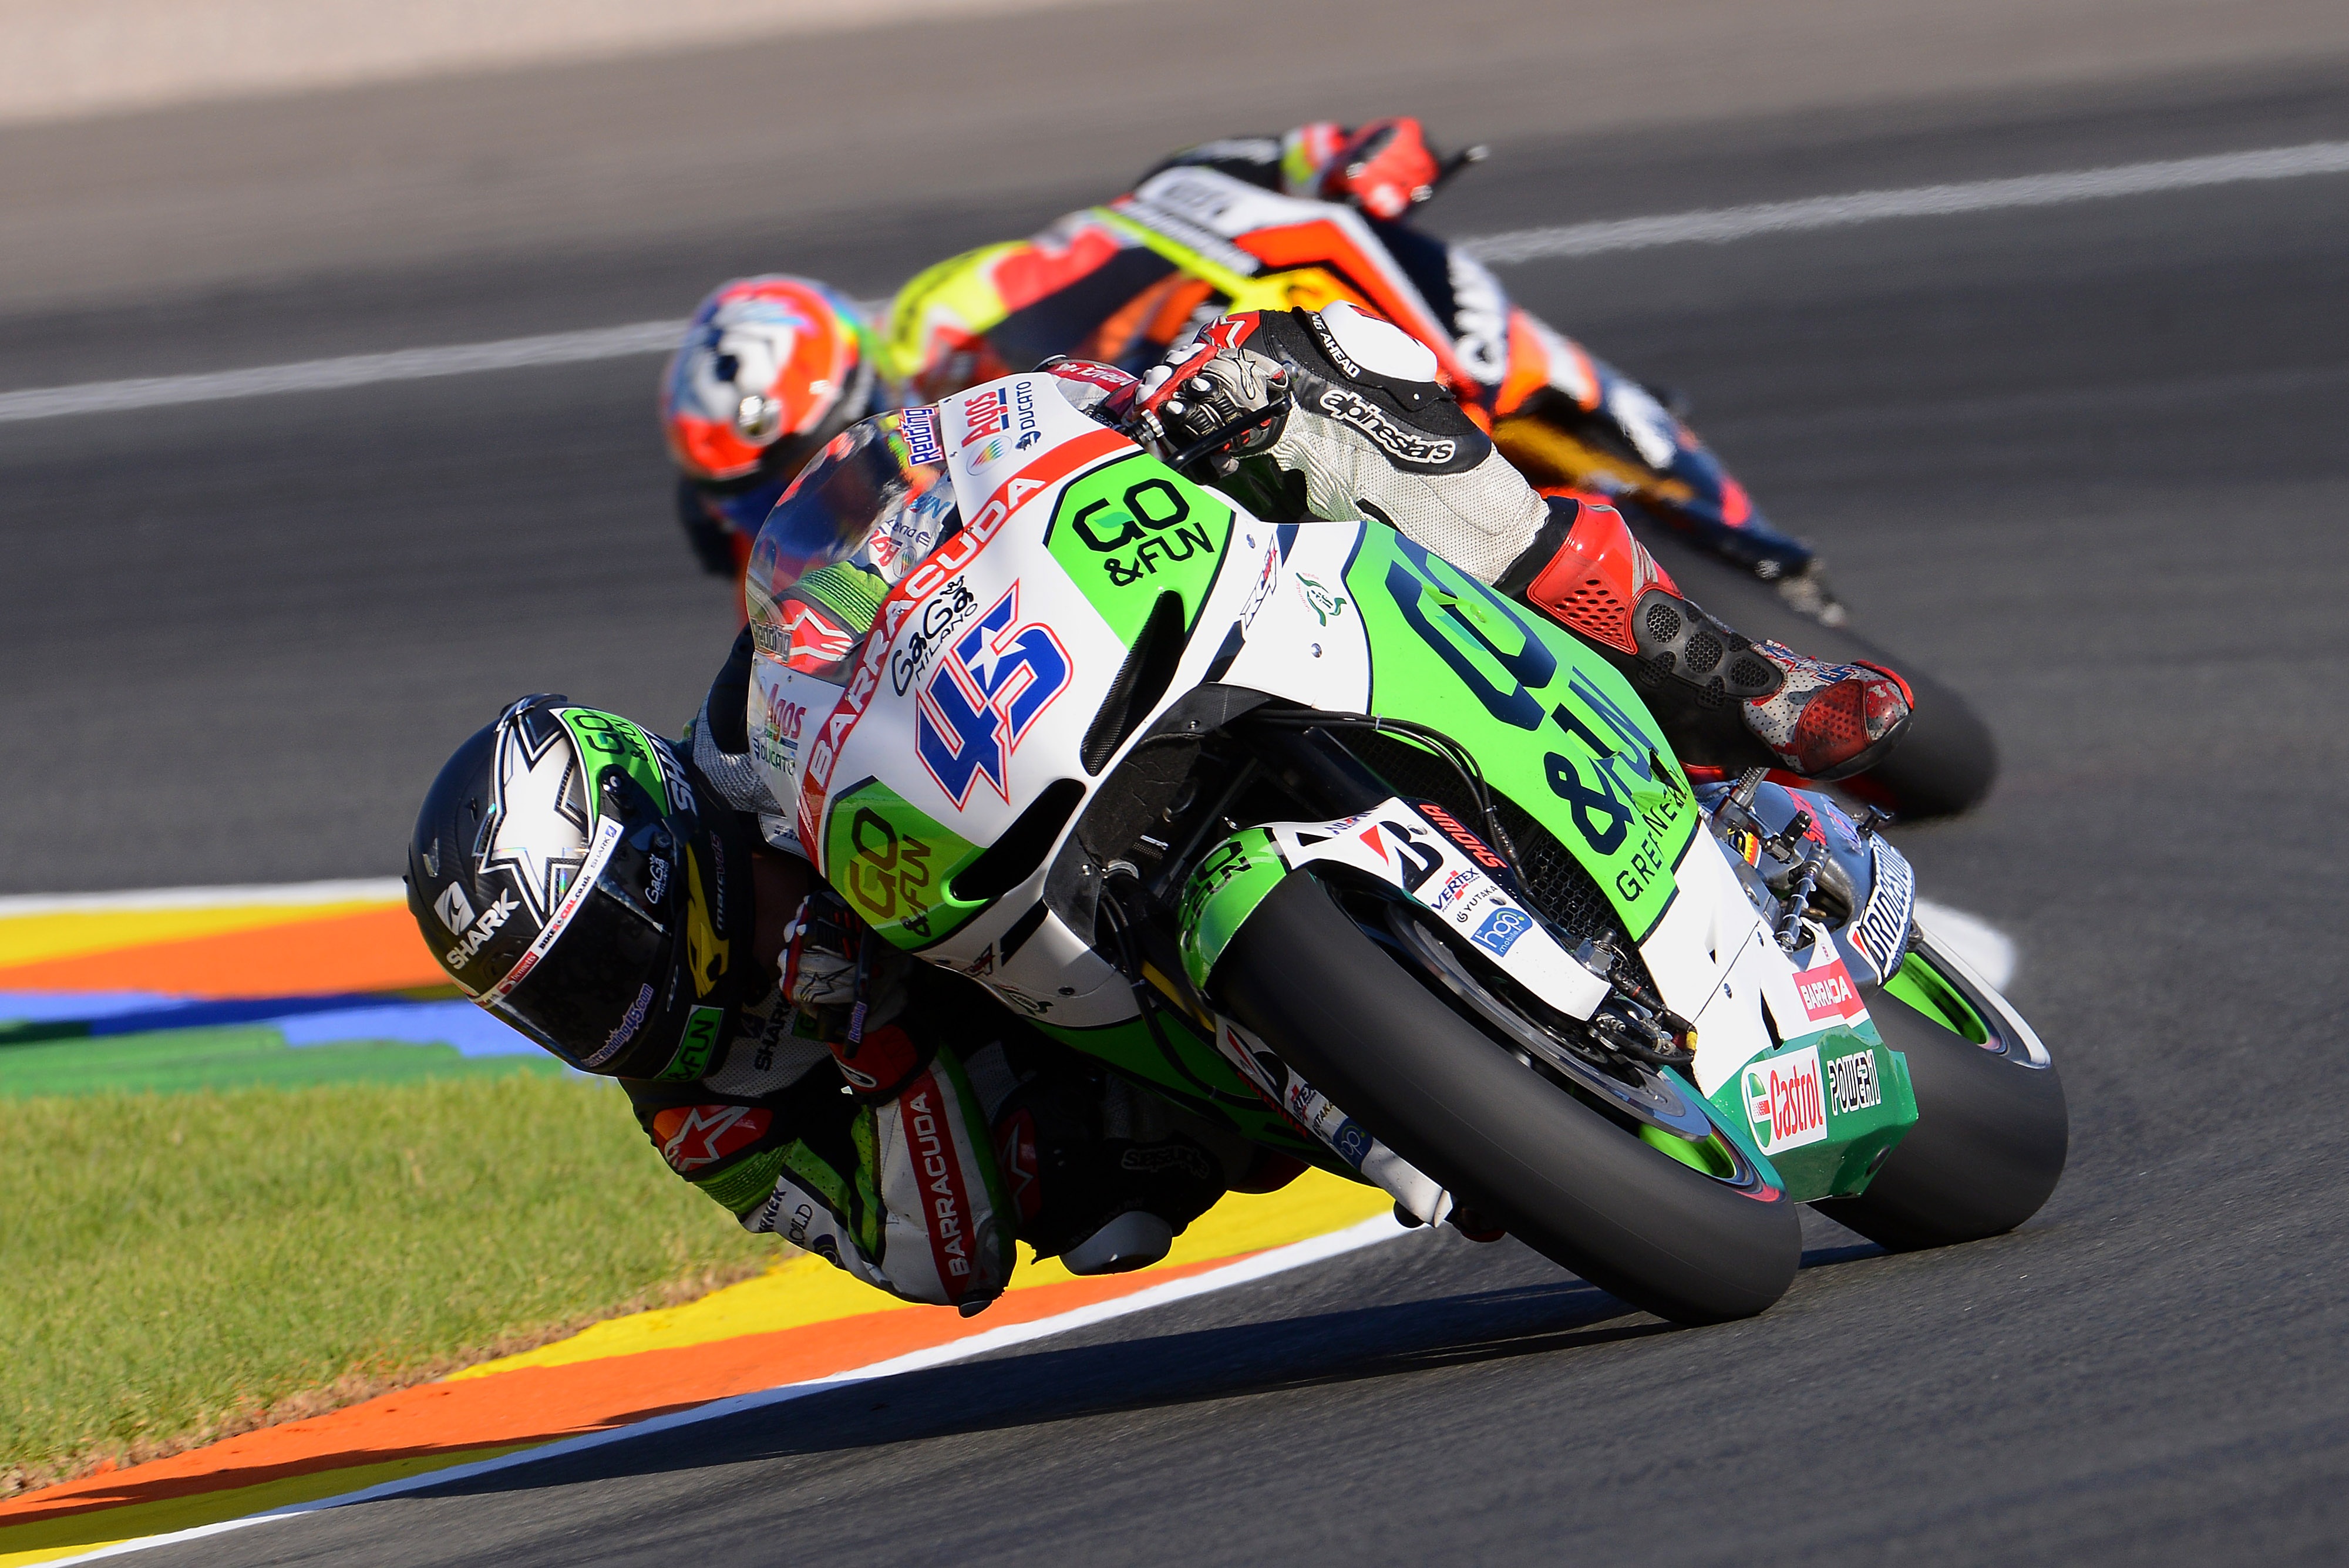
sport, vehicle, motorcycle, speed, tire, race, sports, racing, motorbikes, race track, fast, motorcycles, circuit, racer, motorsport, helmets, motorcycling, motorcycle racing, road racing, motorcycle speedway, auto race, dirt track racing, superbike racing, grand prix motorcycle racing